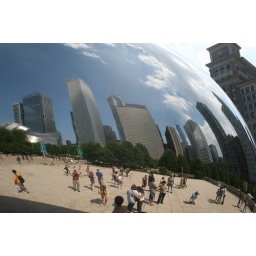
I am the one in the brown shirt and khaki pants